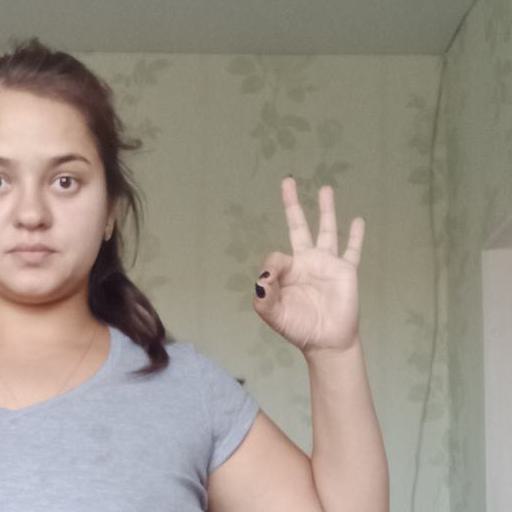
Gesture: ok